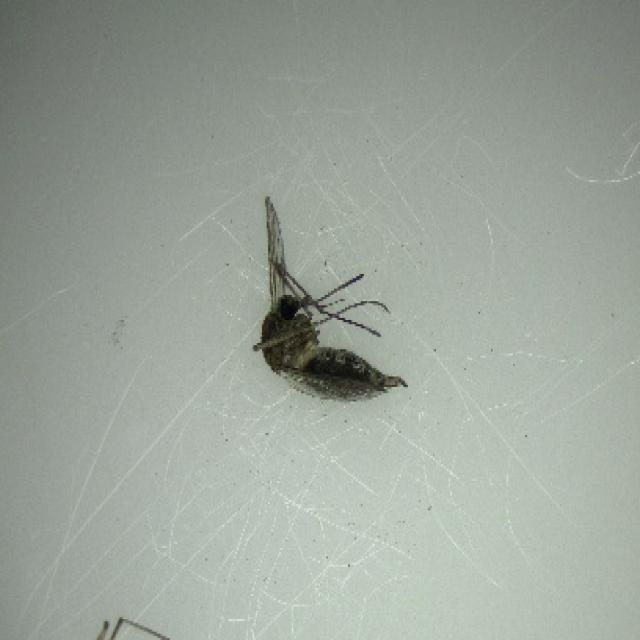
Species: aedes_vexans